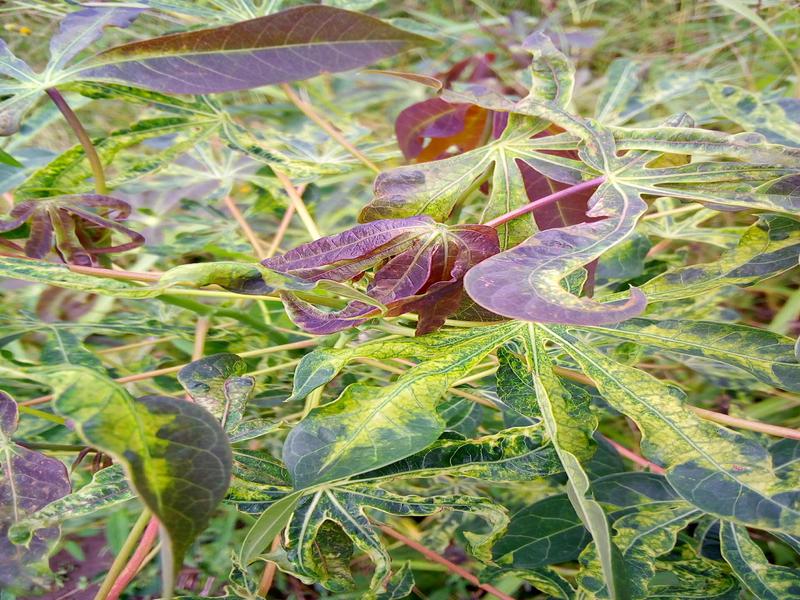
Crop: cassava
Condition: mosaic_disease